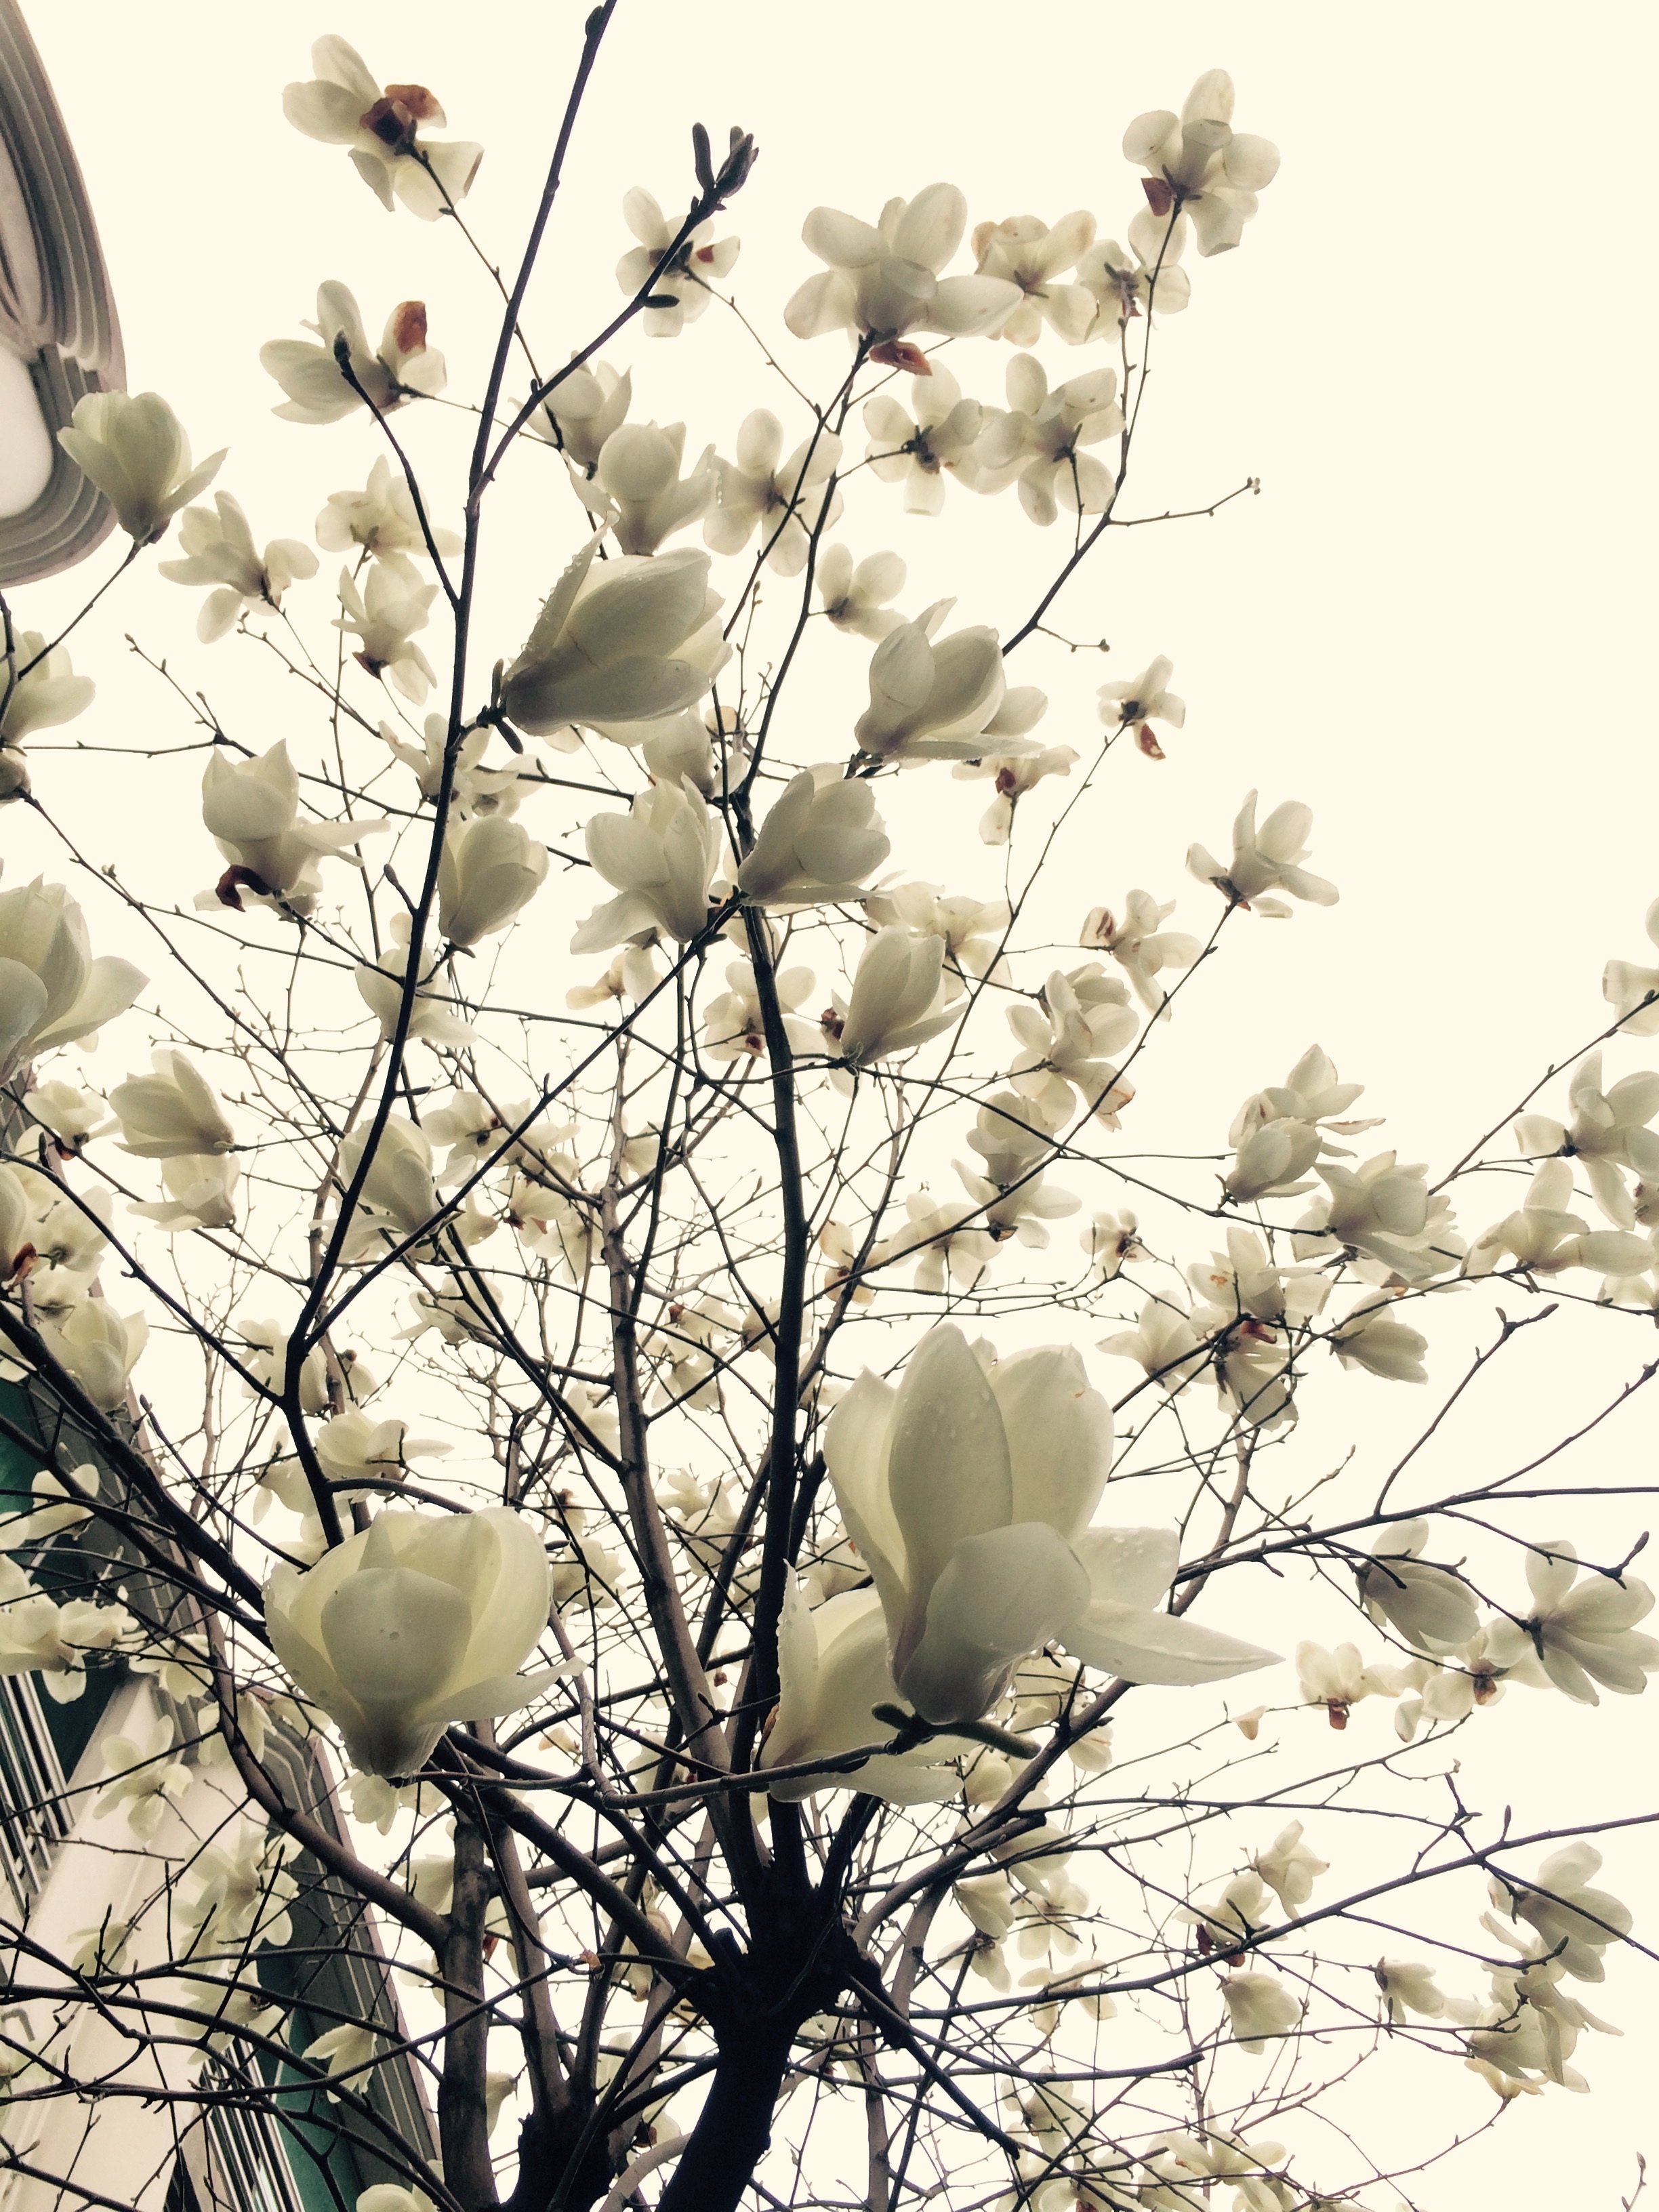
landscape, tree, branch, blossom, winter, plant, flower, petal, spring, botany, flora, season, cherry blossom, twig, magnolia, white sky